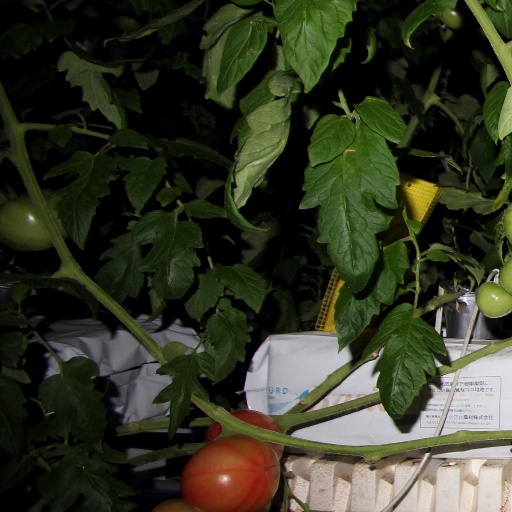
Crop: tomato